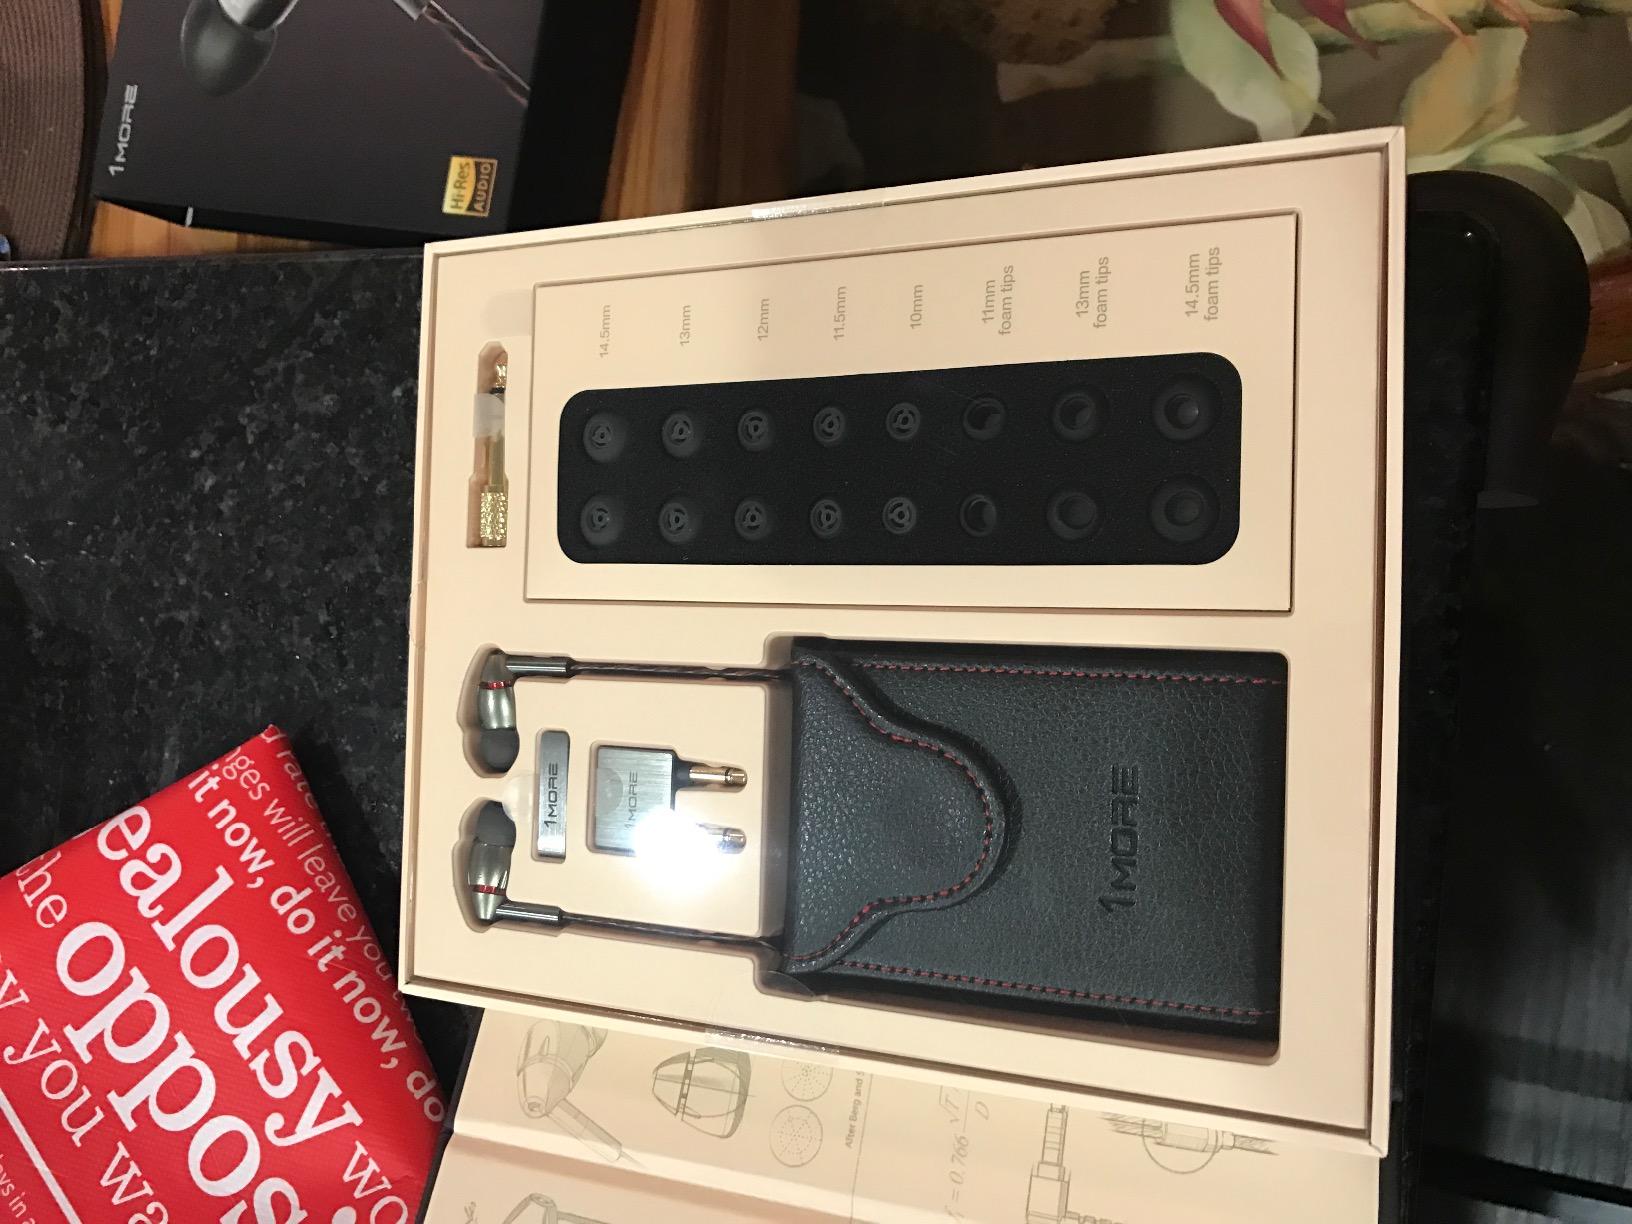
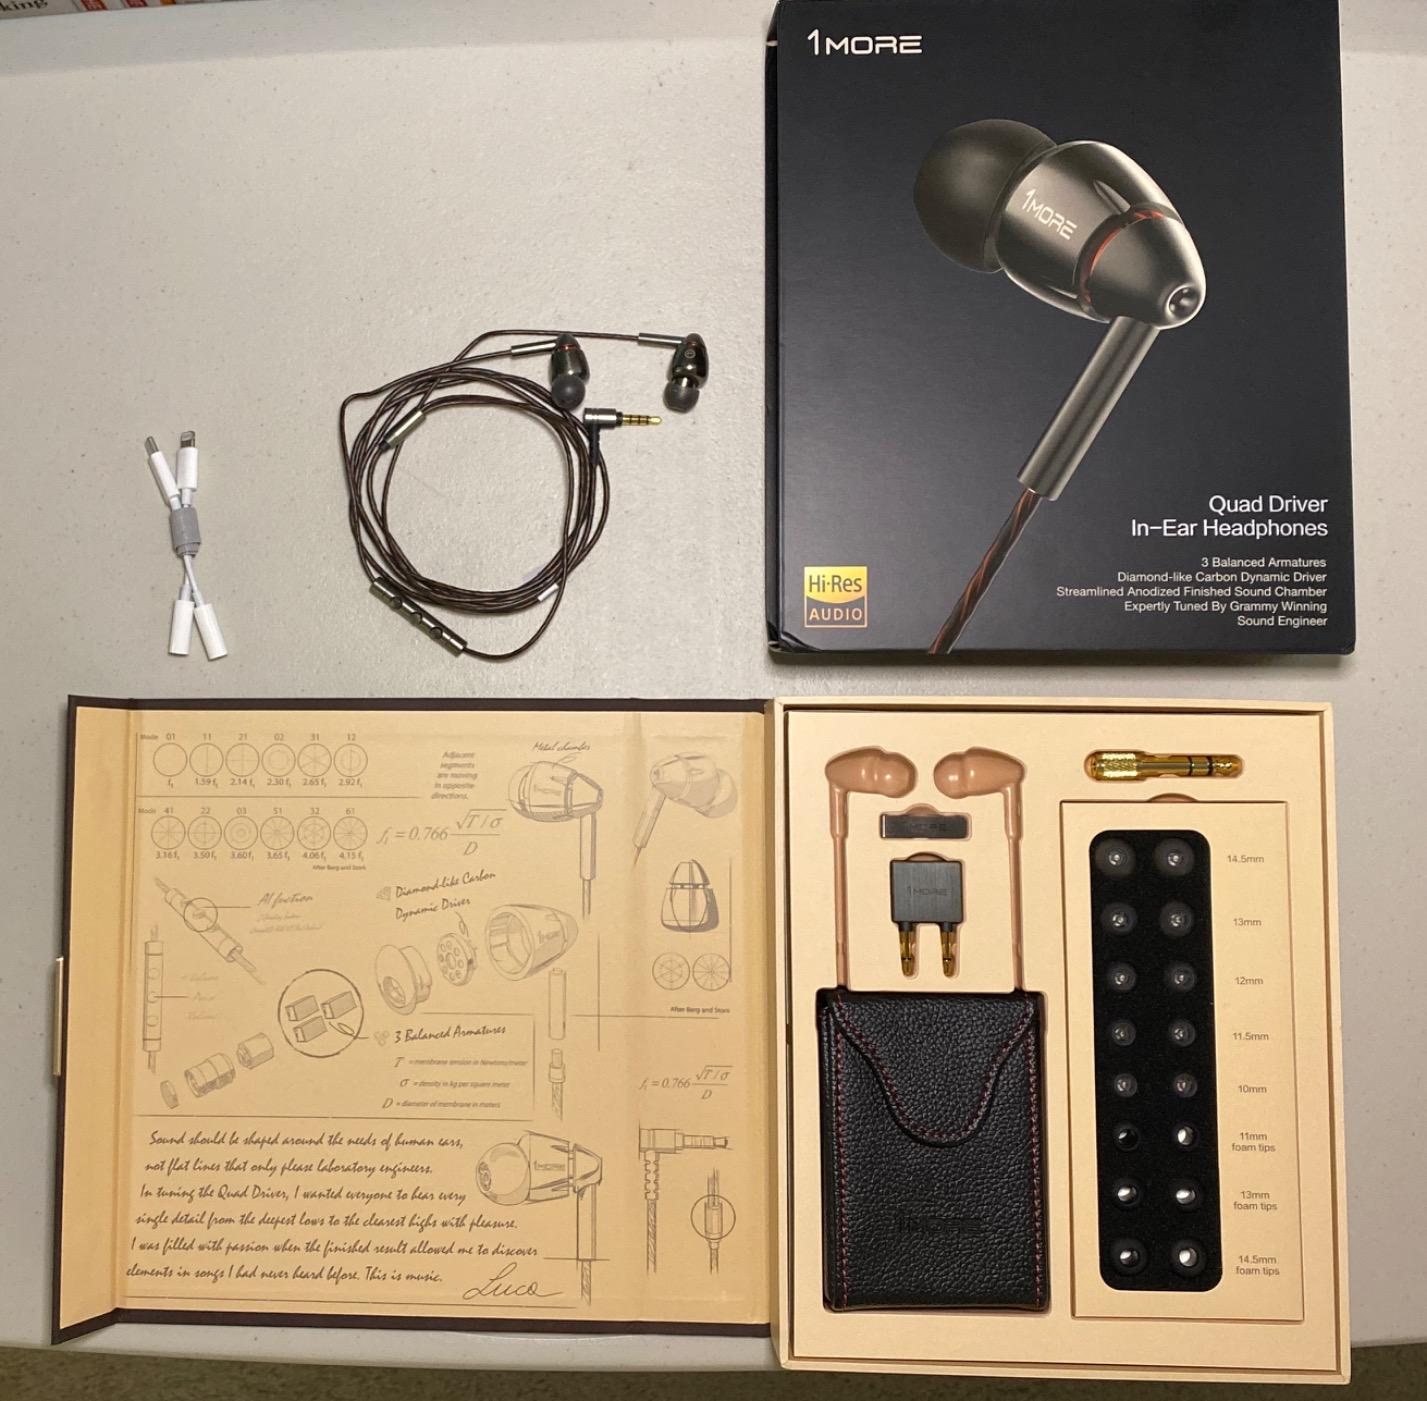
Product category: headphones
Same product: yes